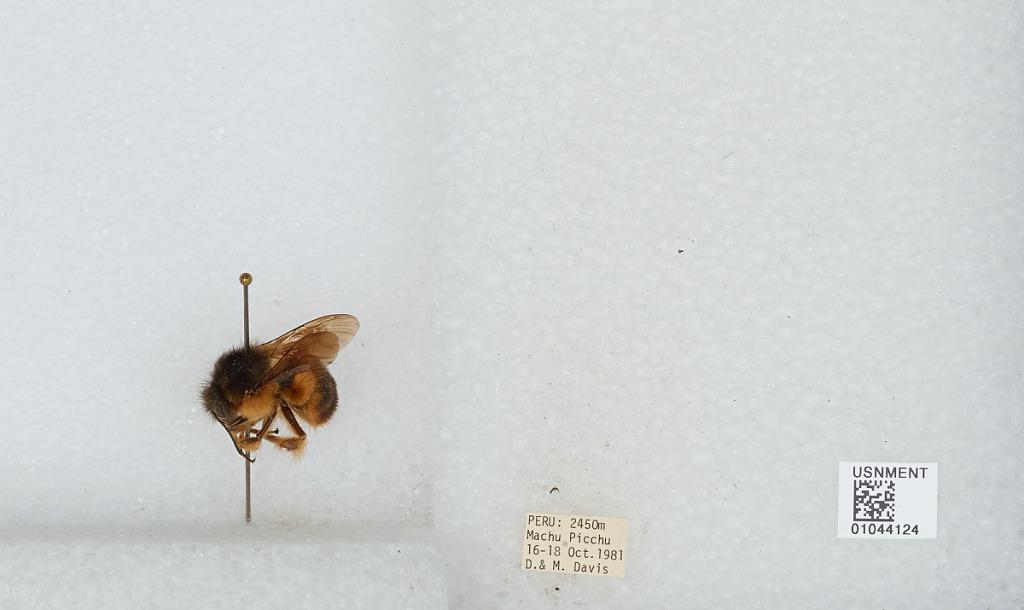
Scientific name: Bombus sp.
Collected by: D. Davis & M. Davis
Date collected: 1981-10-16
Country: Peru
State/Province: Cusco
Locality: Machu Picchu